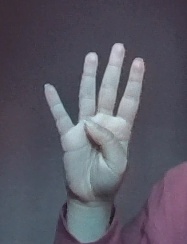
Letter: kaaf